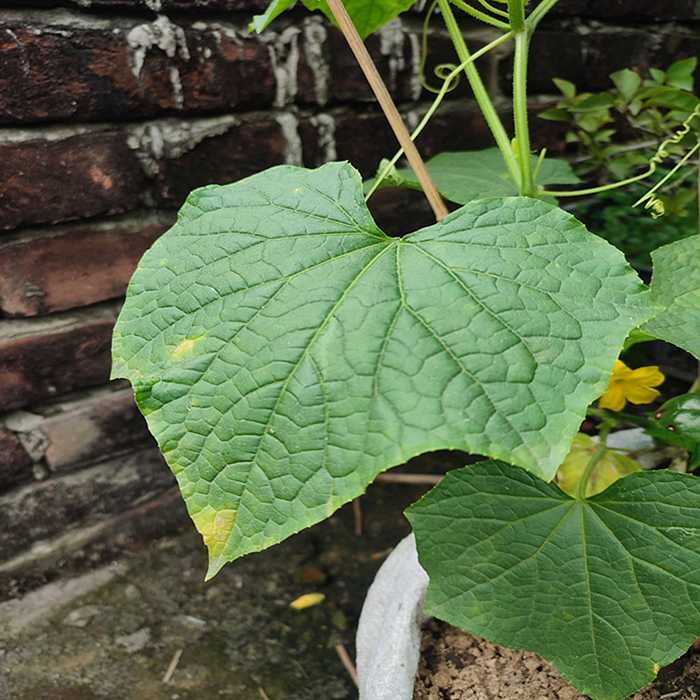
Plant: Cucumber
Label: Downy mildew